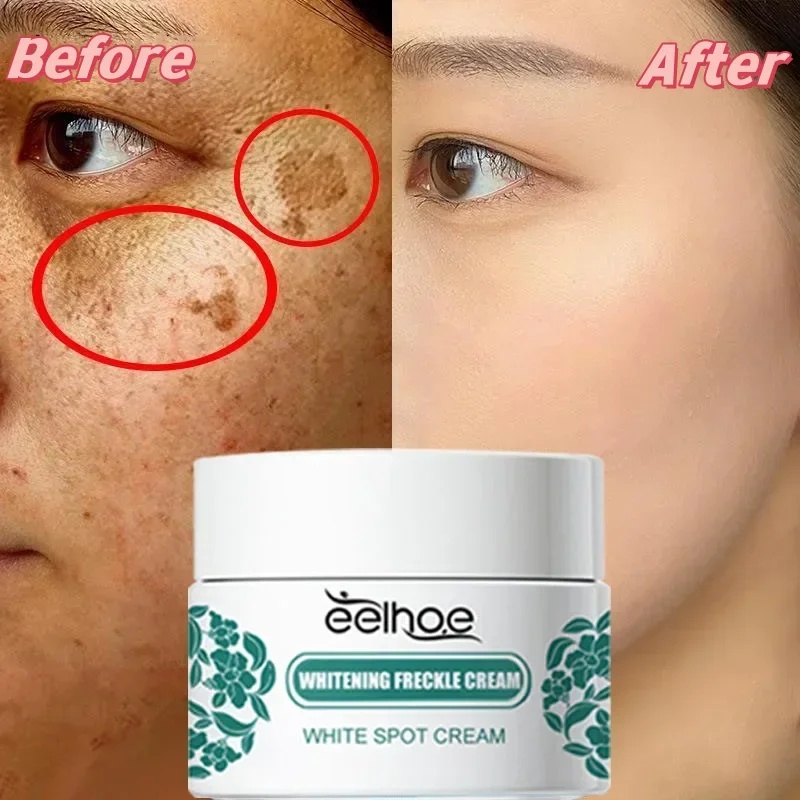
eelhoe Niacinamide Melasma Brightening Cream Reduce Melanin Brighten Cream Lighten Dark Skin Chloasma Serum Fade Fine Face Lines
SPECIFICATIONS Brand Name : eelhoe Number of Pieces : One Unit Origin : Mainland China Feature : Anti-Aging Gender : Unisex Hign-concerned Chemical : None NET WT : 30 Shelf Life : 3 years Use : Face Item Type : Cream Country/Region of Manufacture : CHINA Choice : yes semi_Choice : yes
Brand: Kiss Glamor
Category: Health & Beauty > Personal Care > Cosmetics > Skin Care